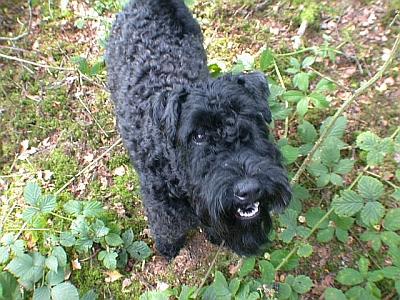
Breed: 229-n000087-Kerry_blue_terrier